Pericle Felici

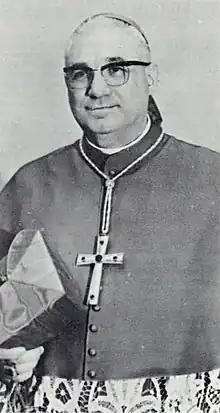
Cardinal Felici in 1968

Pericle Felici (1 August 1911 – 22 March 1982) was an Italian prelate of the Catholic Church. From 1947 until his death he held various offices in the Roman Curia, including Secretary General of the Second Vatican Council, head of the Pontifical Commission for the Revision of the Code of Canon Law, and from 1977 Prefect of the Supreme Tribunal of the Apostolic Signatura. He became a cardinal in 1967. In 1978, he twice announced to the world from the balcony of St. Peter's Basilica the election of a new pope, John Paul I and John Paul II. At the Council he was identified with the conservatives who sought to maintain Curial control of the proceedings and he was a prominent voice for more conservative and traditionalist views throughout his career.